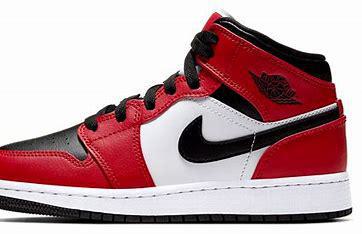
Brand: Nike
Model: 1 Mid